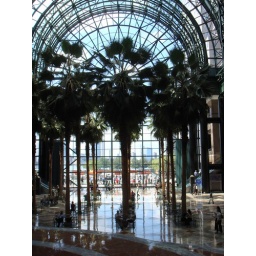
around wall street